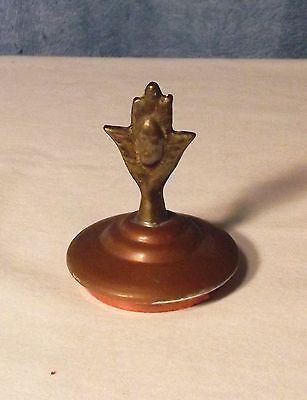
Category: kettle